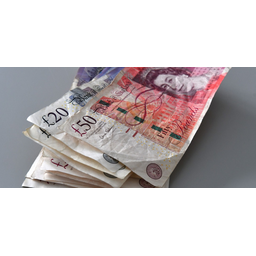
Label: paper